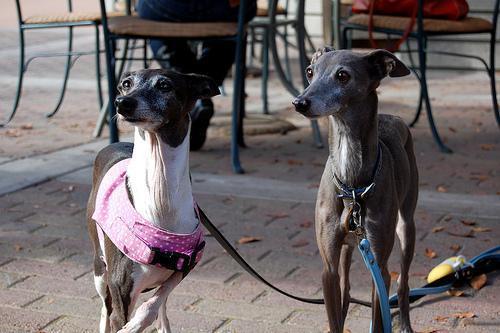
Italian_greyhound